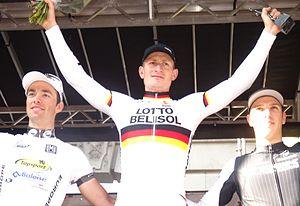
Reportage photographique réalisé le dimanche 14 septembre à l'occasion du départ et de l'arrivée du Grand Prix Jef Scherens 2014 à Louvain, Belgique.
La saison 2014 de l'équipe cycliste Topsport Vlaanderen-Baloise est la vingt-et-unième de cette équipe.
La 48ᵉ édition du Grand Prix Jef Scherens a eu lieu le 14 septembre 2014. La course fait partie du calendrier UCI Europe Tour 2014 en catégorie 1.1. André Greipel parcourt les 183,3 kilomètres du circuit en 4 h 15 min 56 s, soit à une vitesse moyenne de 42,972 km/h. Il est immédiatement suivi par Tom Van Asbroeck et Danny van Poppel. Sur les 150 coureurs qui ont pris le départ, 119 franchissent la ligne d'arrivée.
Tom Van Asbroeck, né le 19 avril 1990 à Alost, est un coureur cycliste belge, membre de l'équipe Israel Cycling Academy.